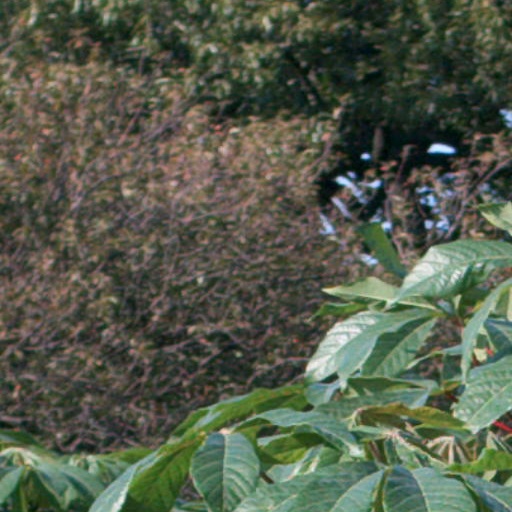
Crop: cassava